Tentacles (film)

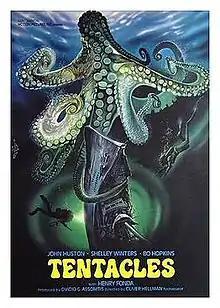
Theatrical release poster

Tentacles is a 1977 horror-thriller film directed by Ovidio G. Assonitis and starring John Huston, Shelley Winters, Bo Hopkins, Cesare Danova, Delia Boccardo and Henry Fonda.